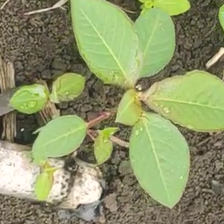
Weed species: Moti_dudhi(Euphorbia_geneculata_L)